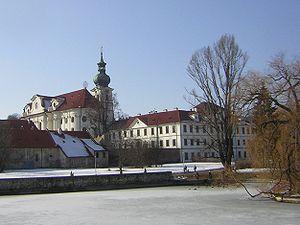
La congrégation slave, ou congrégation de Saint-Adalbert, est une union d'abbayes et de prieurés bénédictins créée sous le pontificat de Pie XII en 1945, intégrée à la confédération bénédictine.
Le monastère de Břevnov est le second plus ancien ensemble monastique de la Bohême situé dans le quartier de Břevnov à Prague, après celui du cloître Saint-Georges qui est lui destiné aux femmes et situé au château de Prague. Cette abbaye bénédictine est l'archi-abbaye de la congrégation slave au sein de la confédération bénédictine.